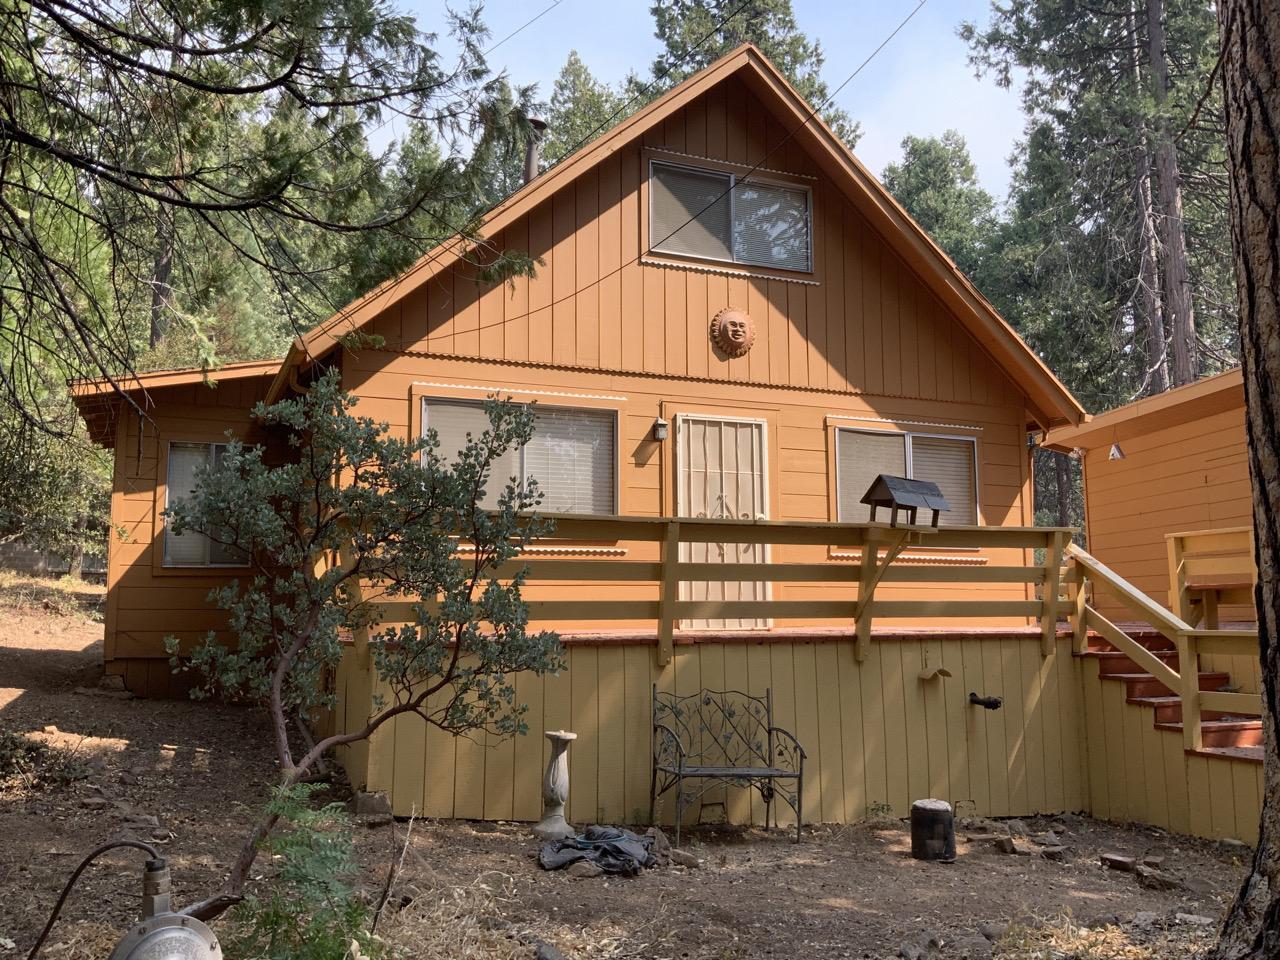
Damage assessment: no_damage